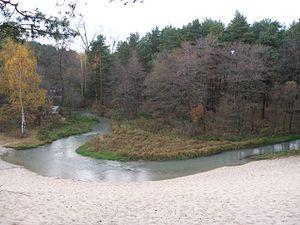
Bukowno est une ville de Pologne située en voïvodie de Petite-Pologne.